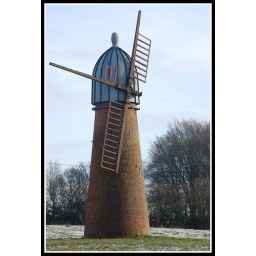
Old Windmill in a field on the road to Haigh Hall.